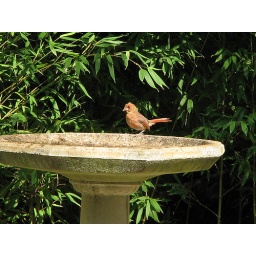
Female Cardinal in the bird bath